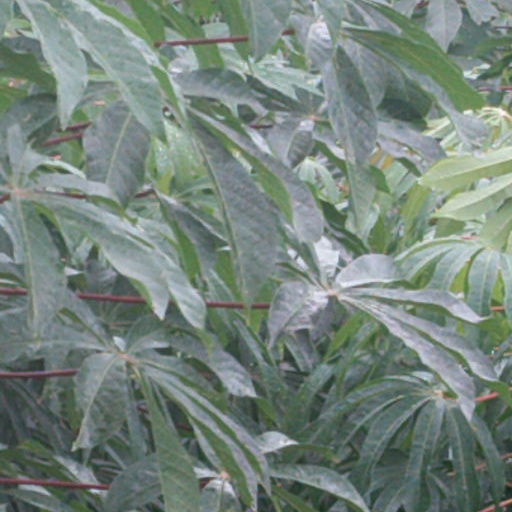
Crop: cassava